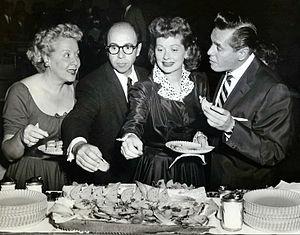
Jess Oppenheimer, né à San Francisco le 11 novembre 1913 et mort à Los Angeles le 27 décembre 1988, est un scénariste de radio et de télévision, producteur et réalisateur américain.